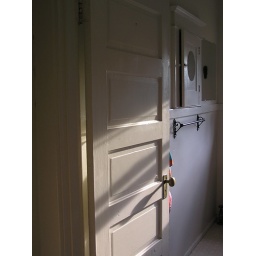
Just one towel peeks around the door of our empty bathroom.